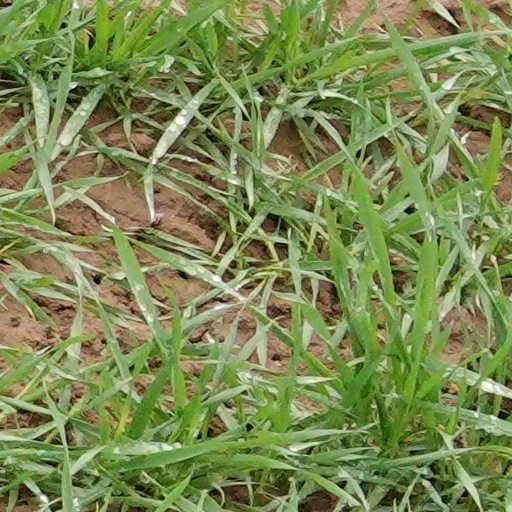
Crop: wheat